Global trade of secondhand clothing

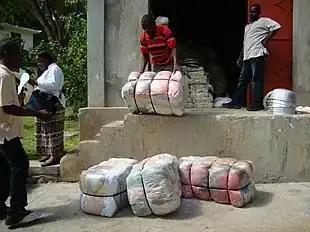
Bales of used clothing being unloaded from a warehouse in Haiti

The global trade of secondhand clothing is a long-standing industry, which has been facilitated by the abundance of donated clothing in wealthy countries. This trade accounts for approximately 0.5% of the total value of clothing traded worldwide, while by weight it accounts for 10%. However, in some countries, imported used clothing constitutes the majority of clothing purchased and used.